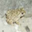
Label: frog